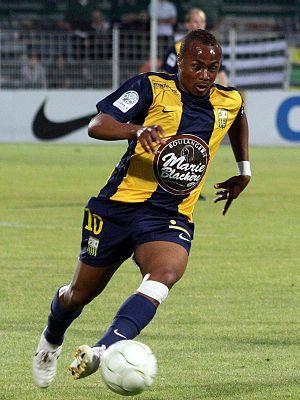
André Ayew, joueur de l'AC Arles Avignon
André Ayew, né le 17 décembre 1989 à Seclin, dans le département français du Nord, est un footballeur international ghanéen qui évolue au poste de milieu de terrain à Swansea City.
L'Athletic Club Arlésien, est un club de football français, basé en Arles pour la section amateur, et fondé le 19 décembre 1912.